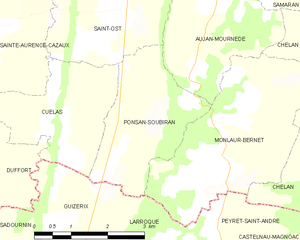
Ponsan-Soubiran est une commune française située dans le département du Gers en région Occitanie.